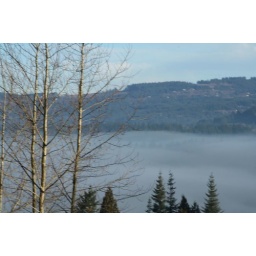
fog that covers the entire lake and houses below